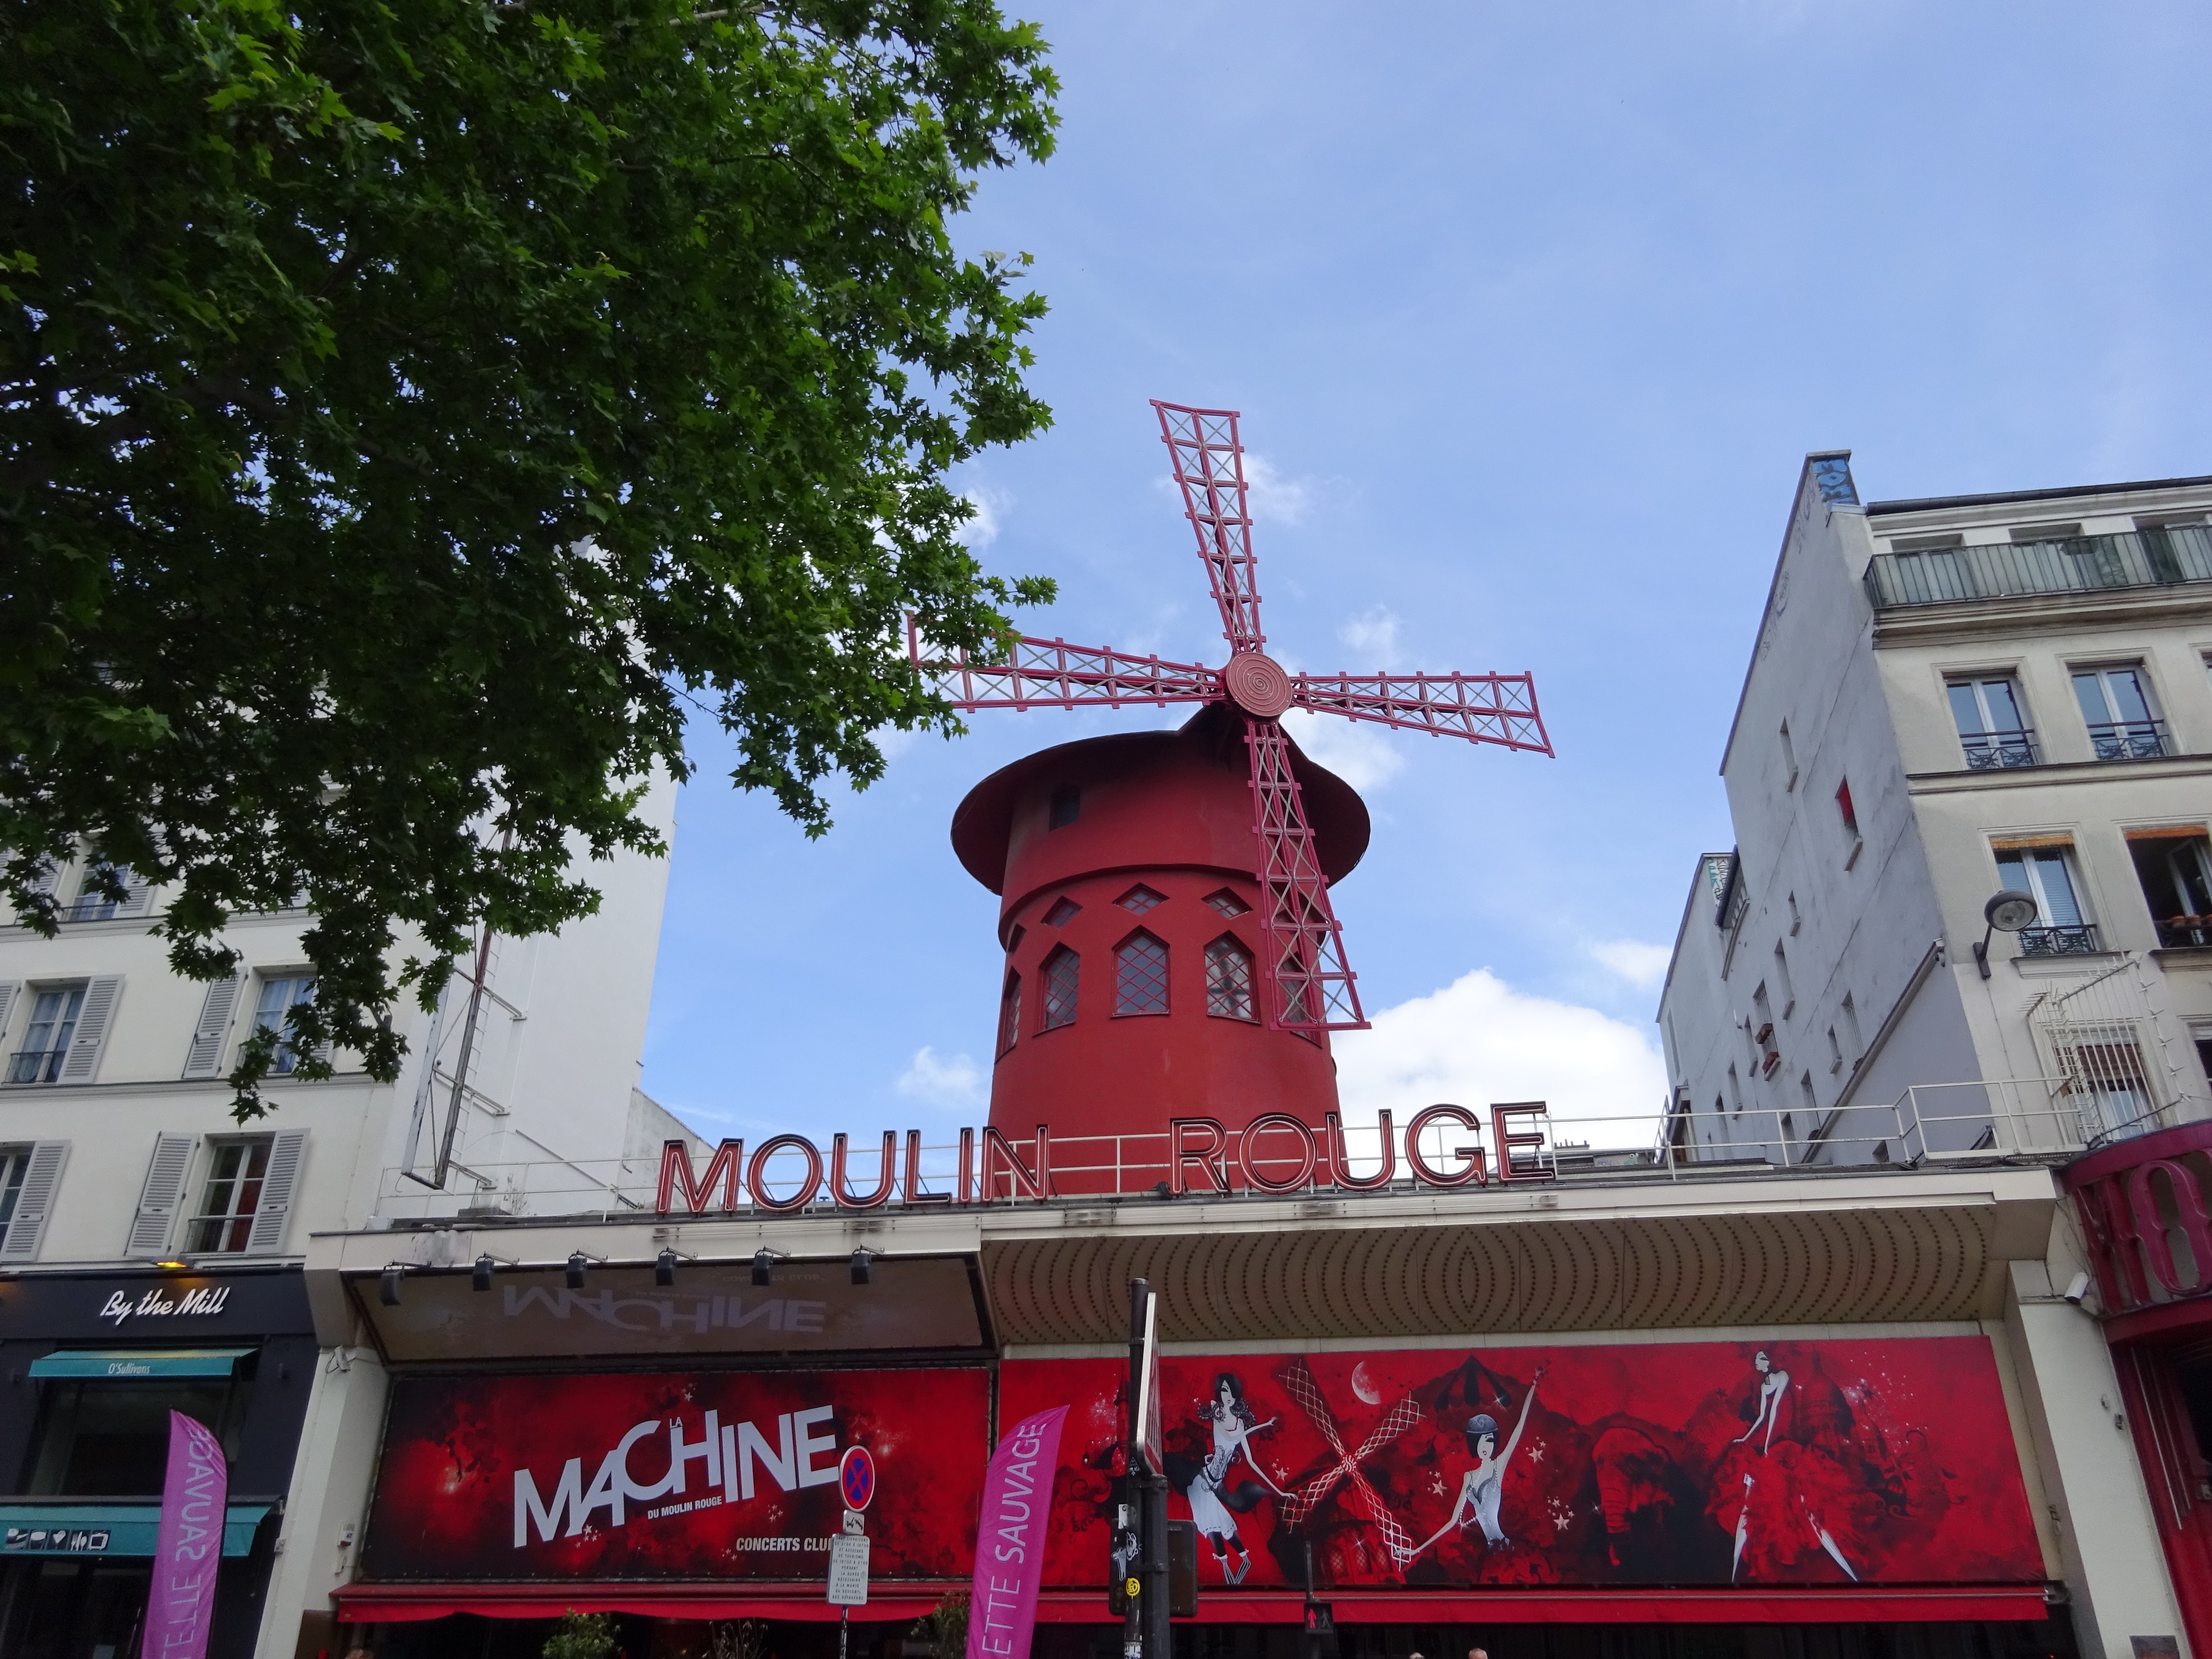
paris, downtown, france, moulin rouge, red mill